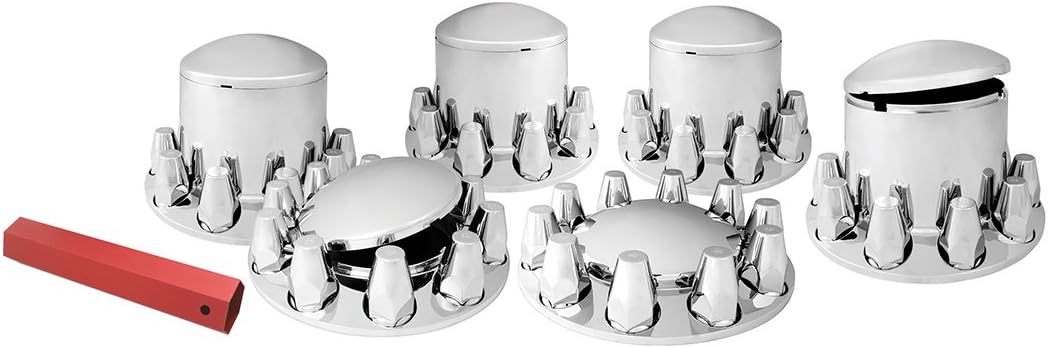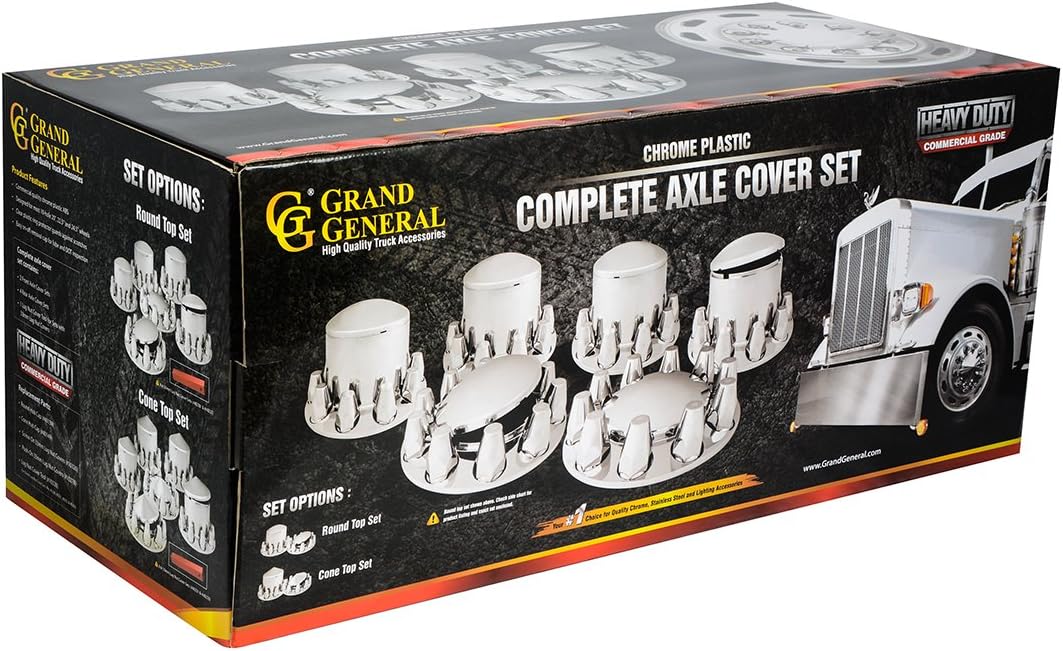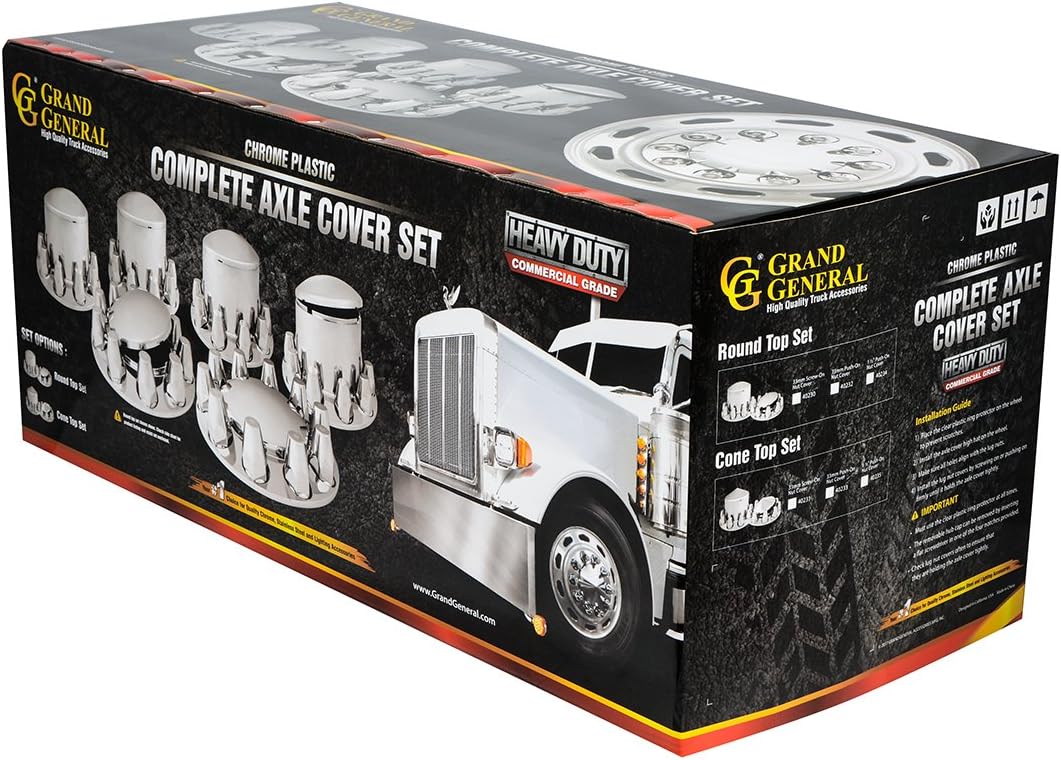
GG Grand General 40234 Chrome Plastic Complete ABS Axle Set (2 Front and 4 Rear) with Standard Hub Caps and Push-On Lug Nut Covers for Trucks, 4 Pack, 1-1/2" x 3"
Category: Automotive
Customize your truck and take pride in your ride with Grand General premium chrome plastic complete axle cover set. Grand General is a leading manufacturer and distributor of high quality truck accessories featuring an extensive selection of chrome and stainless steel products. This complete axle cover set comes with 2 front axle covers, 4 rear axle covers and push-on 1-1/2" x 3" (H) lug nut covers. The axle cover set offers a quick and easy way to add value and beauty to your vehicle by concealing the center of the wheel and lug nuts. In addition, it helps with the aerodynamics of the wheel. This is an excellent simple upgrade for your truck.
Features: Made with sturdy high impact ABS plastic material to withstand heat generated by wheel axle | Designed to fit most 10-hole 20 inches, 22.5 inches and 24.5 inches wheels | Easy on-off removal cap to check hub meter, oil seal and level of axle | Sold by set | Fit type: Universal Fit